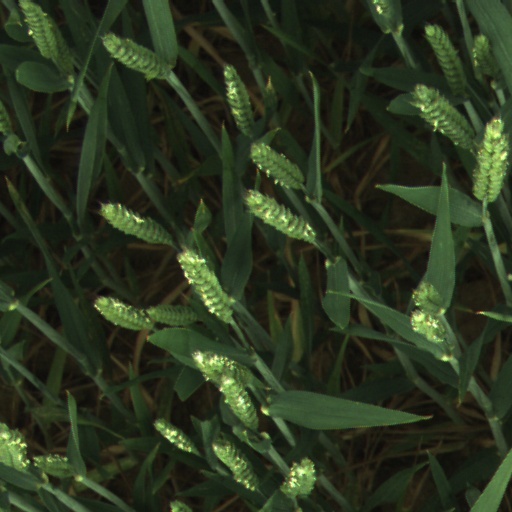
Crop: wheat